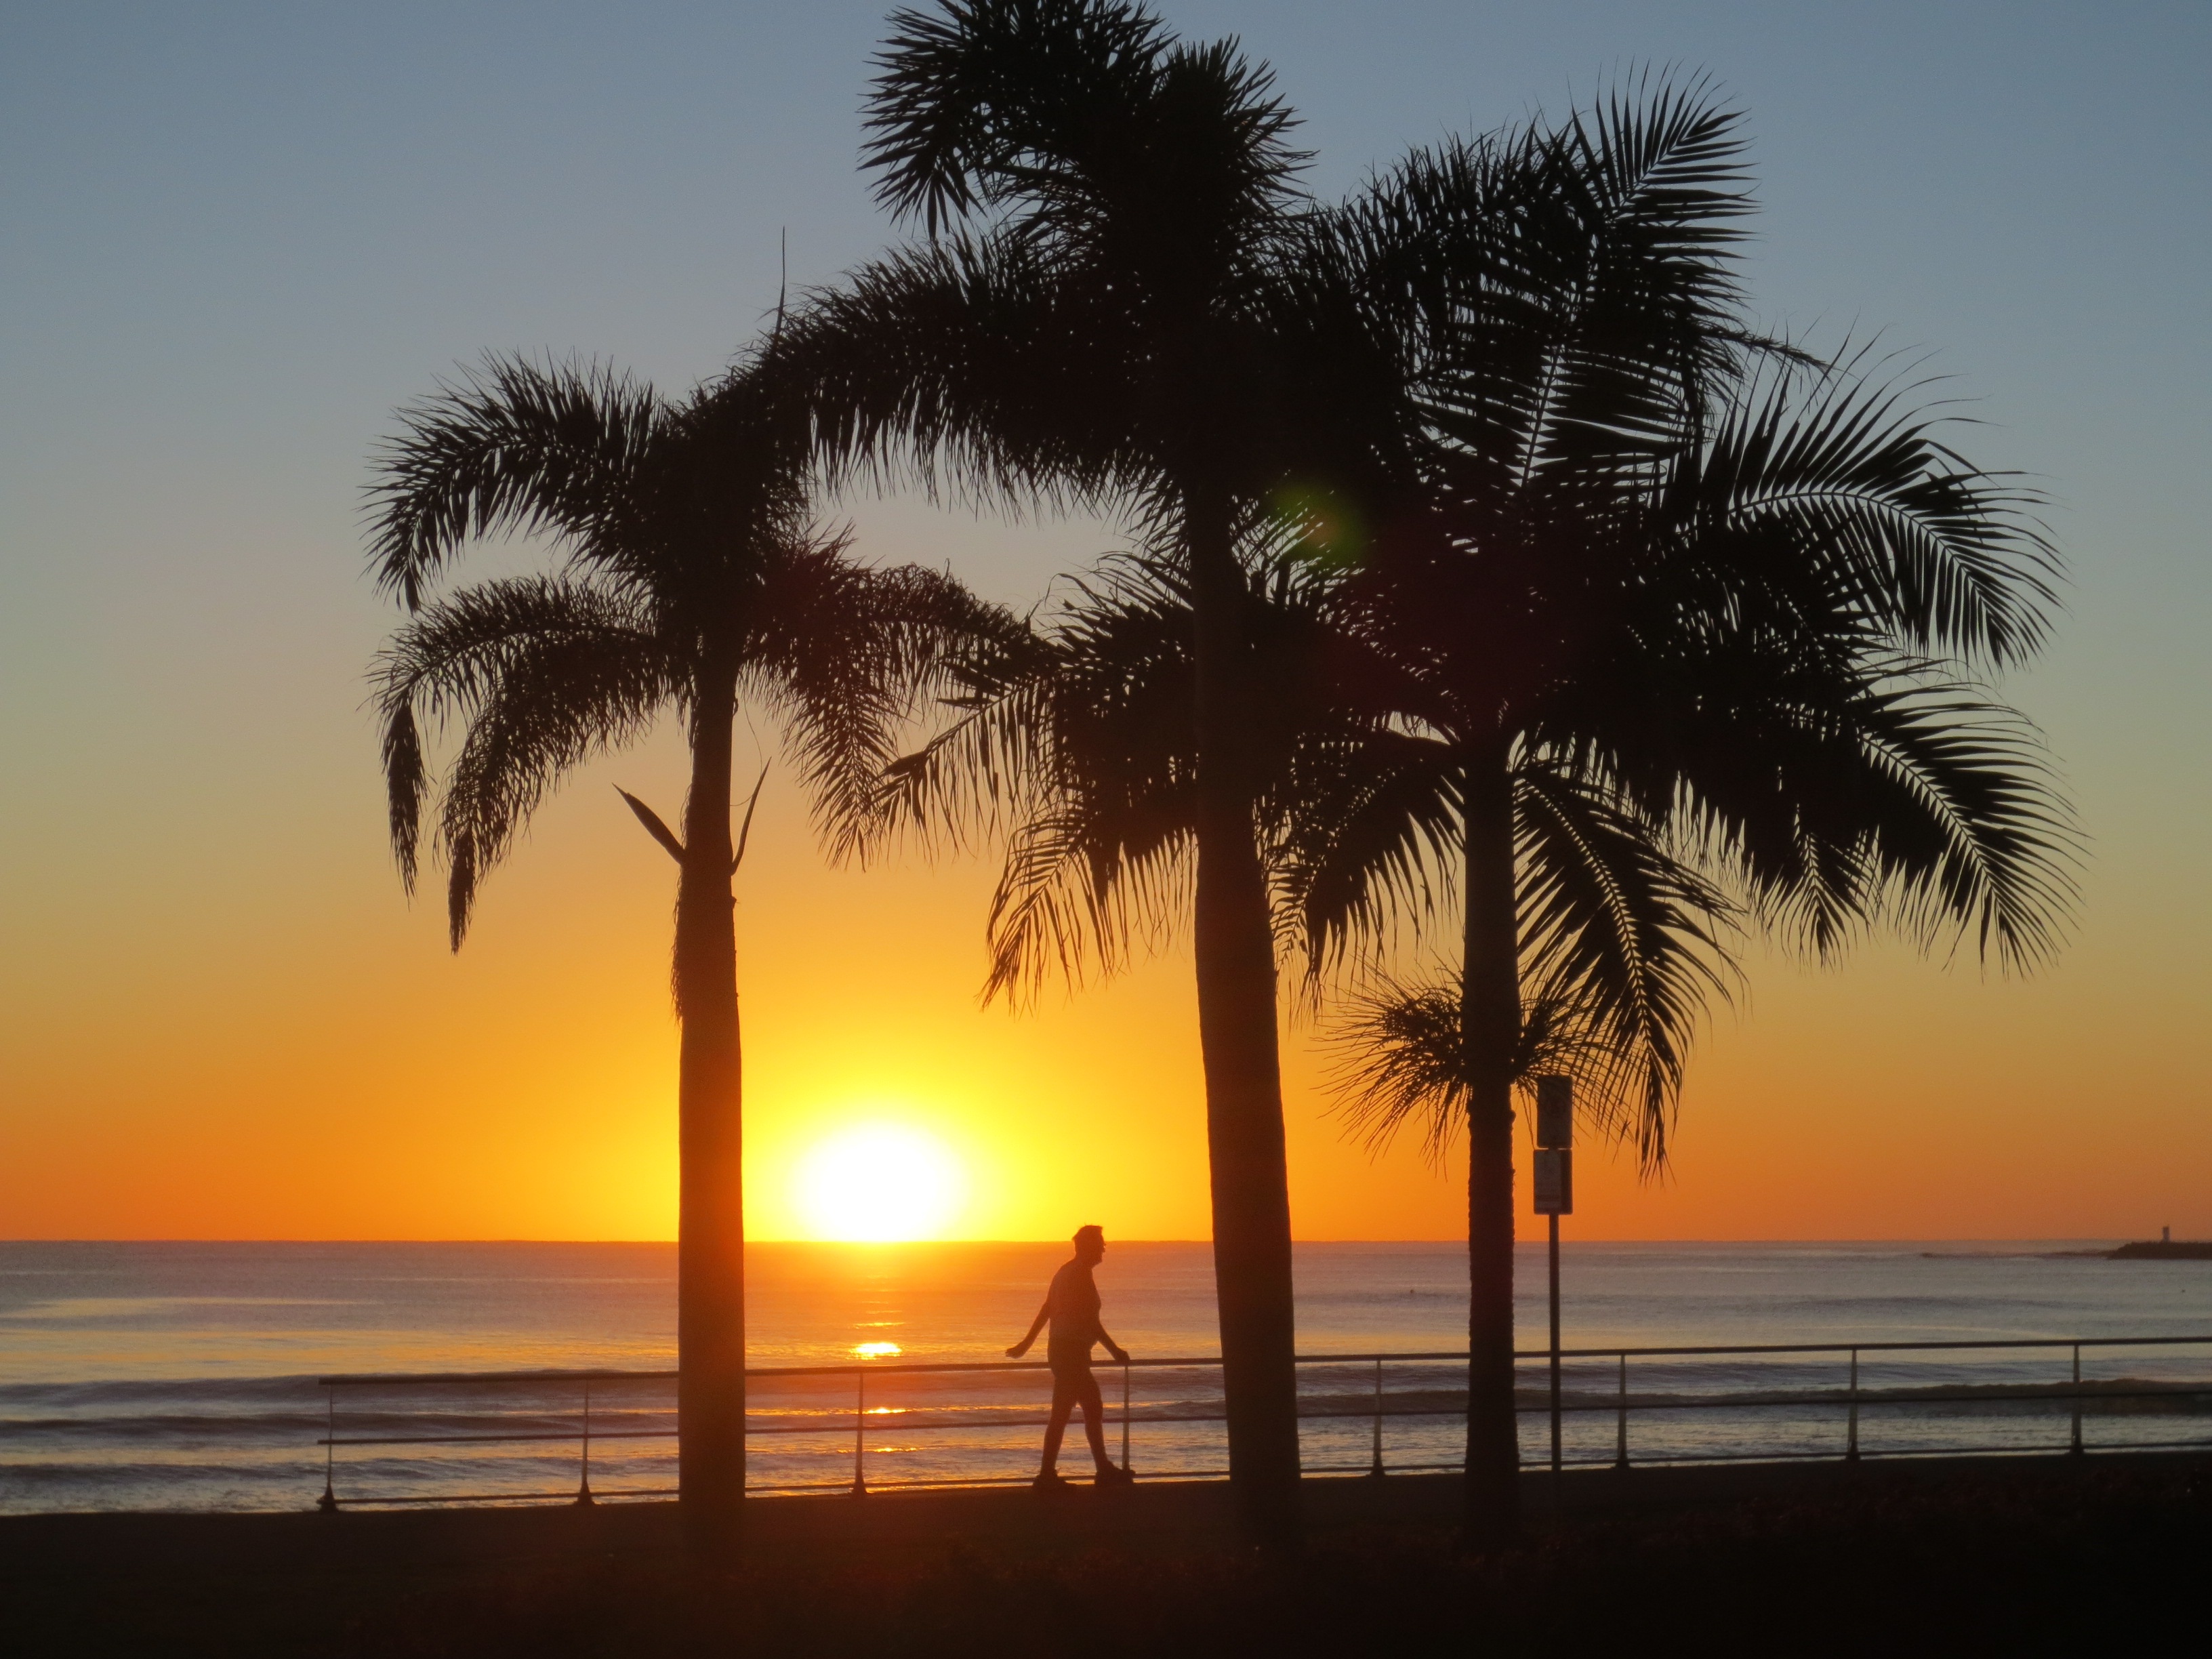
beach, sea, coast, tree, ocean, horizon, sunrise, sunset, morning, dawn, dusk, australia, queensland, flowering plant, sunshine coast, woody plant, arecales, palm family